Baker School of Public Policy and Public Affairs

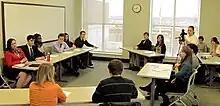
Howard H. Baker Jr. Center for Public Policy Student Panel Discussion

A living-learning experience for incoming college freshmen, the Baker Center Learning Community seeks to promote citizenship while offering shared opportunities to increase understanding of our system of governance within an established student support network.